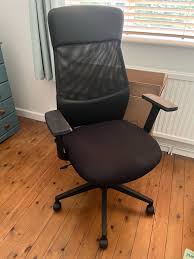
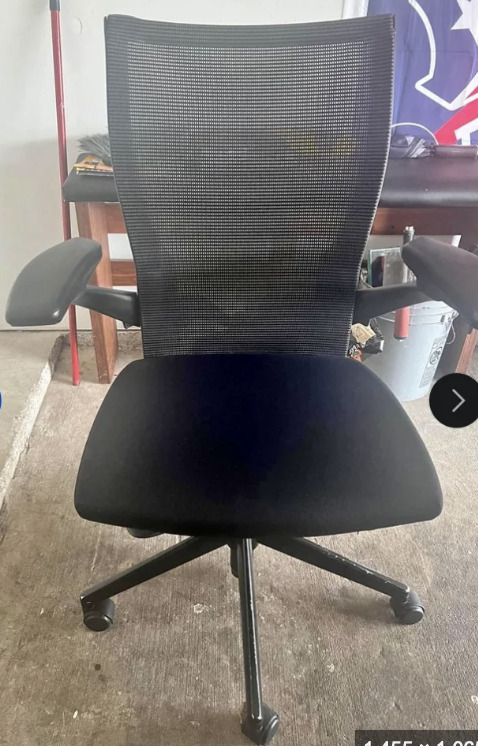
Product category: items_chair
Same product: no